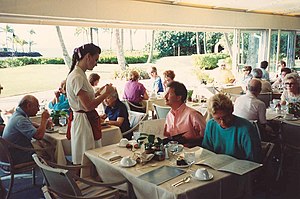
Tjener
En tjerner tager imod en bestilling på en restaurant på Hawaii i 1989.
En tjener er en person, der arbejder på en restaurant, en bar eller i private hjem og serverer mad og drikke.